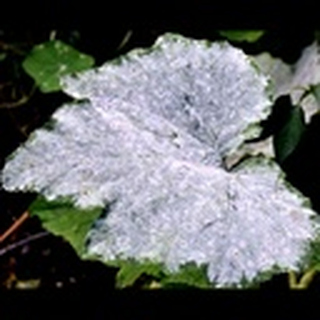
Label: cotton_powdery_mildew